Jessica Sanchez

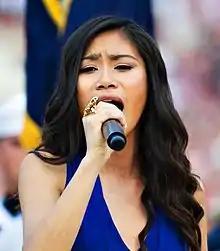
Sanchez performing the national anthem during a Memorial Day concert at the National Mall in Washington, D.C., on May 27, 2012.

Jessica Elizabeth Sanchez (born August 4, 1995) is an American singer-songwriter. She rose to prominence following her finish as the runner-up on the eleventh season of "American Idol".